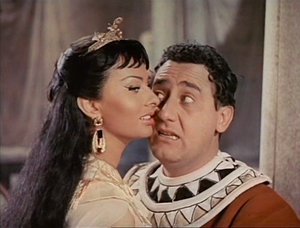
Deux nuits avec Cléopâtre est un film italien réalisé par Mario Mattoli sorti en 1953.